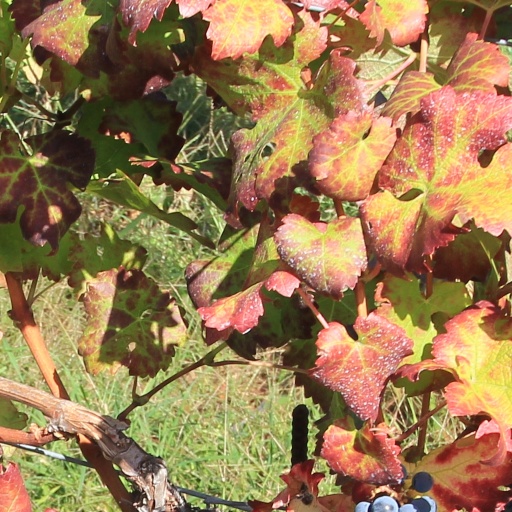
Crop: grape